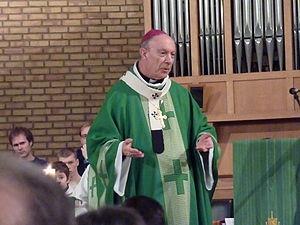
L'archevêque André-Joseph Léonard lors de sa visite dans la paroisse Terbank Heverlee (Louvain) le 11 février 2012.
André-Joseph Léonard est un archevêque émérite de l'Église catholique en Belgique.